Essential oil

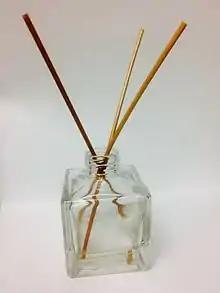
Essential oils can be used in aromatherapy by using essential oil diffusers.

An overview of systematic reviews found that while aromatherapy has been studied for conditions like anxiety, depression, and pain, the evidence is generally of poor quality and not convincing enough to support its effectiveness. Use of essential oils may cause harm including allergic reactions and skin irritation. There has been at least one case of death.